Fruit (band)

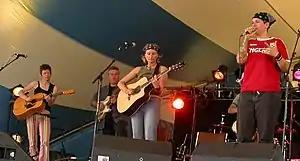
Fruit performing at Thundering Women, June 2004,with special guest Wendell Ferguson

Fruit were an indie folk rock band from Adelaide, Australia. The group was formed in 1995, and consisted of Mel Watson (lead vocalist, horn player, songwriter), Susie Keynes (lead vocalist, guitarist, songwriter), Sam Lohs (lead vocalist, acoustic guitarist, songwriter), Yanya Boston (drums, percussion), and Brian Ruiz (Bass guitar). In 2003 they won the "Best Live Album" award at the Australian Live Music Awards. Their most recent album was Burn, which was released in June 2005.